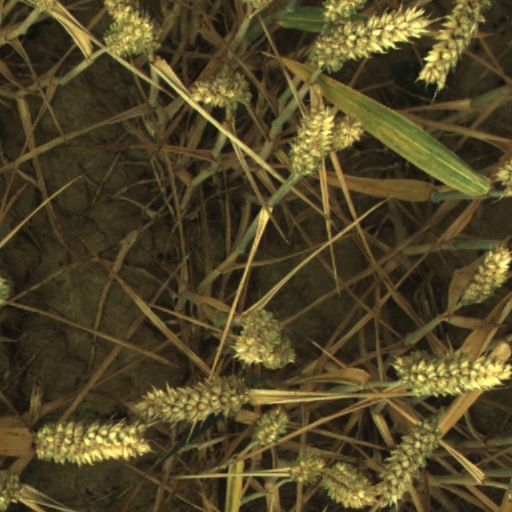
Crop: wheat